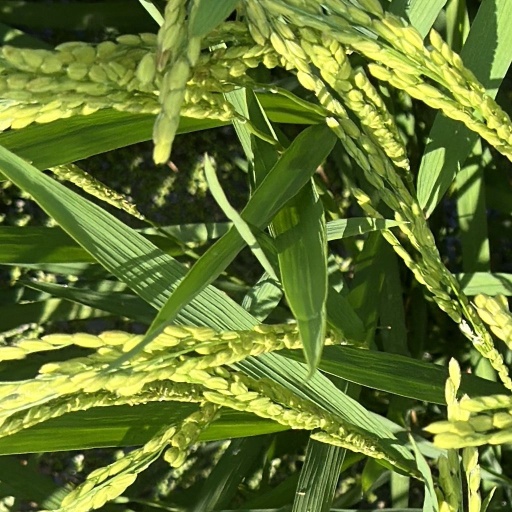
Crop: rice